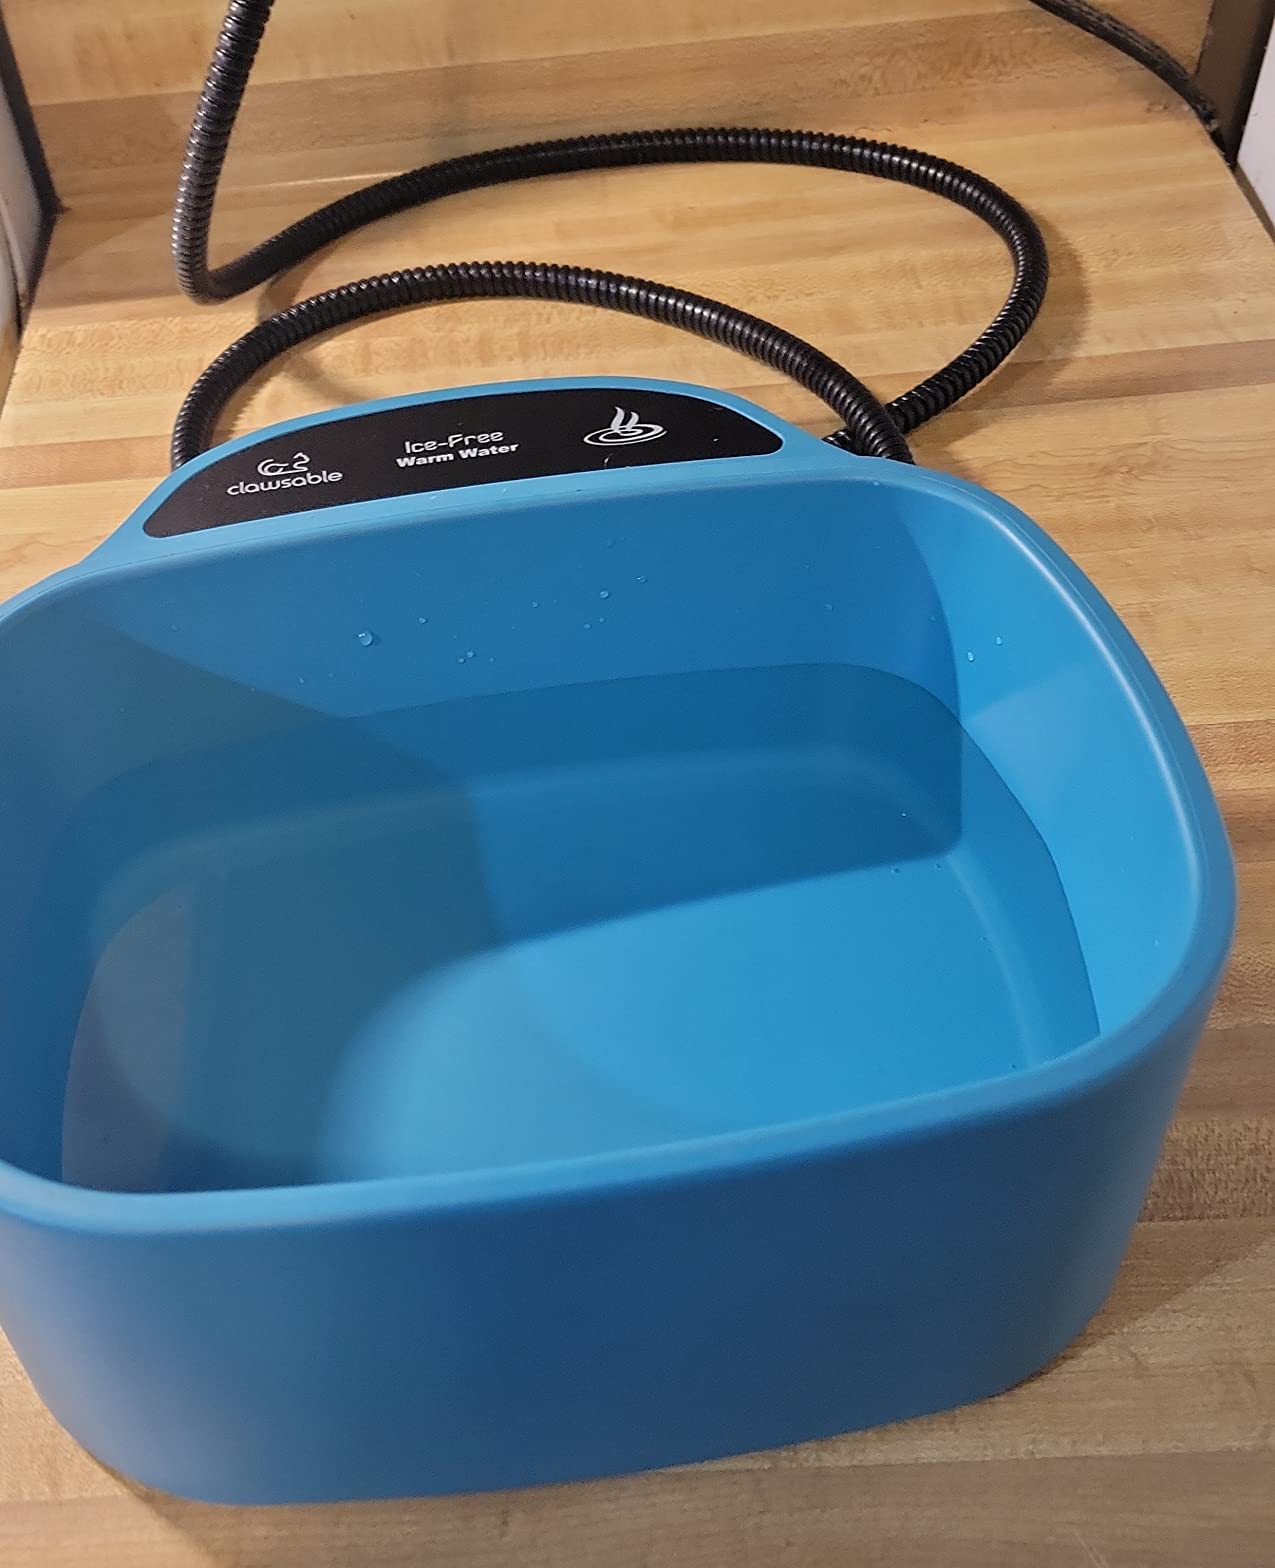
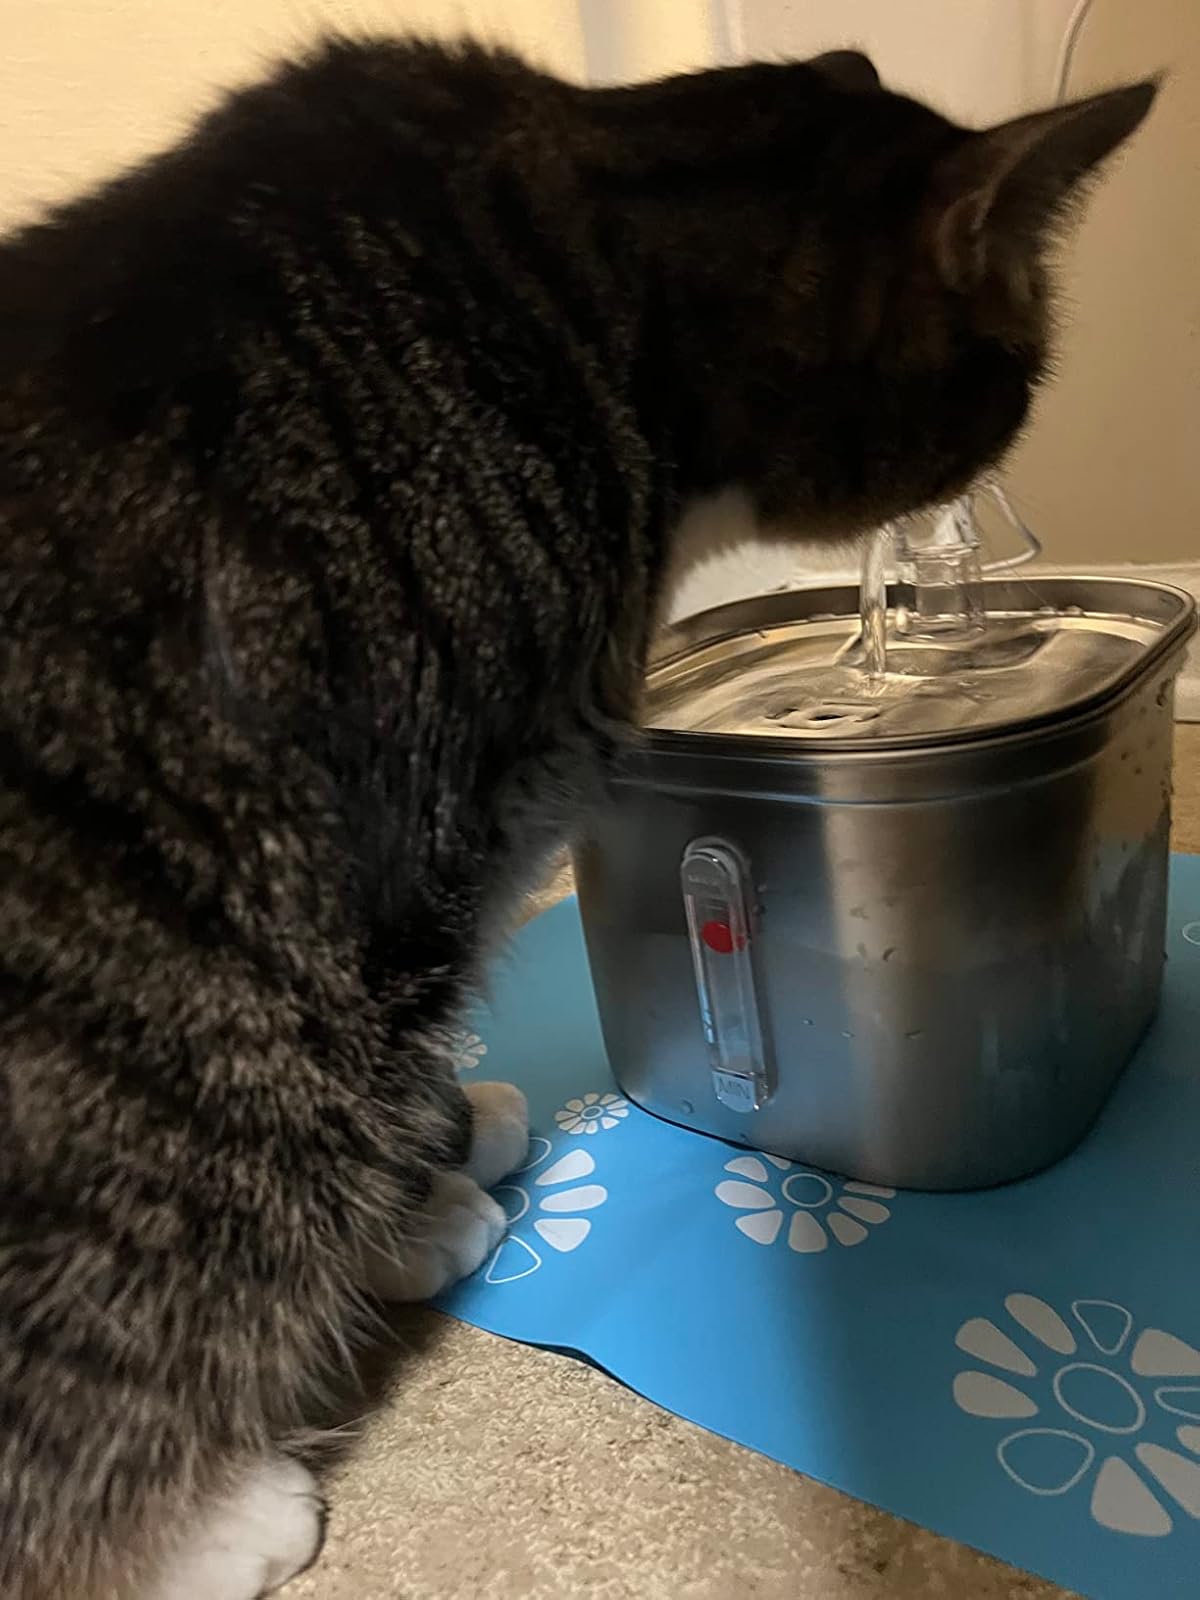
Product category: items_bowl
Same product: no